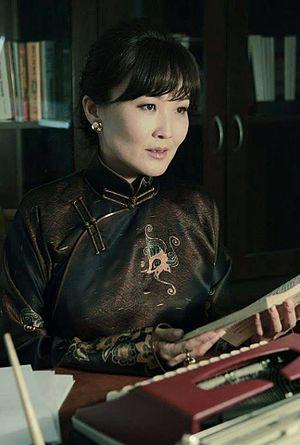
Baatarsuren Togtokhbayar, dite Baatarsuren Shuudertsetseg, parfois désignée sous l'abréviation B. Shuudertsetseg, est une journaliste, écrivaine, réalisatrice et militante mongole, née le 18 janvier 1971 à Oulan-Bator.